Christian Schwartz

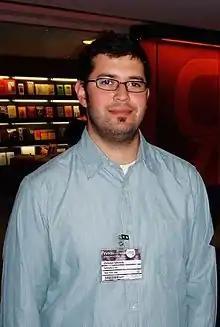
Christian Schwartz in 2008

Christian Schwartz (born December 30, 1977, in Concord, New Hampshire, United States) is an American type designer. He has been awarded the German Design Award and the Prix Charles Peignot.